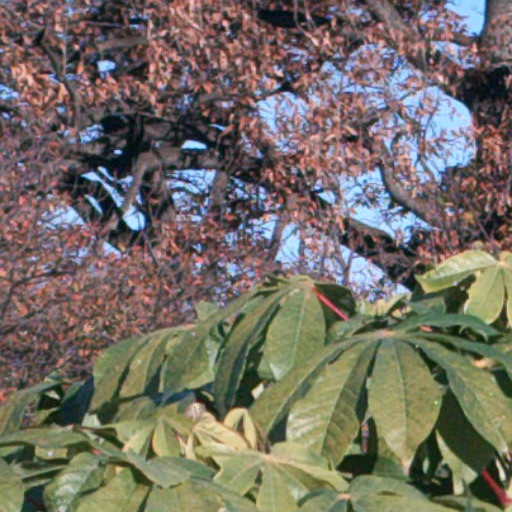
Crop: cassava